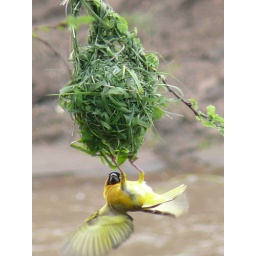
right in front of our tent at olonana --- there were dozens of these very busy birds building nests